Seventh Day Adventist Church (Petoskey, Michigan)

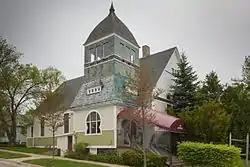

The historic building located at 224 Michigan Street in Petoskey, Michigan was originally a place of worship owned by the Seventh-day Adventist Church. It was listed in the National Register of Historic Places in 1986.